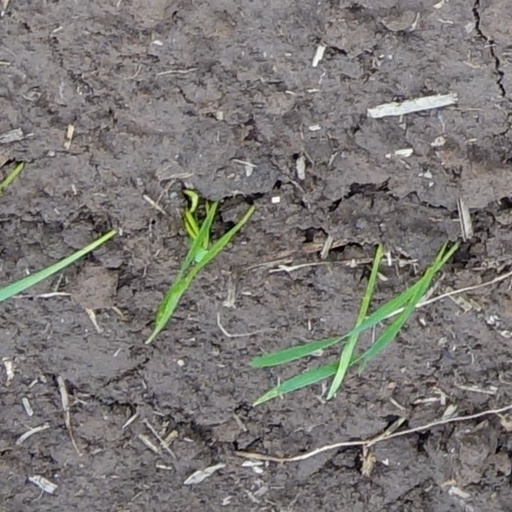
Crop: wheat